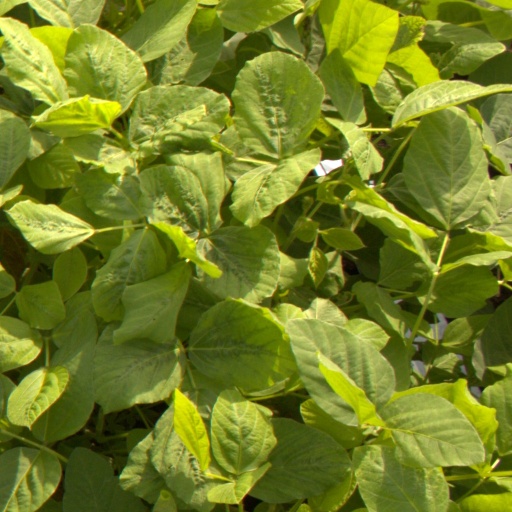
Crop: soybean